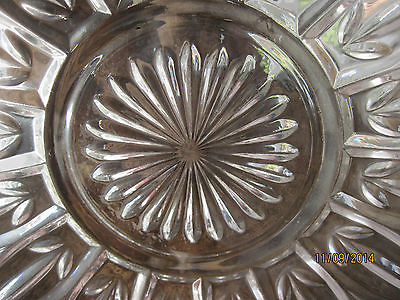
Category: table